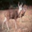
Label: deer